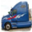
Label: truck